Picciola

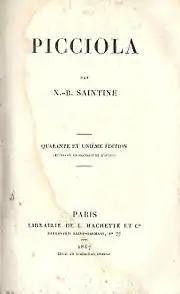

Picciola is a novel published in 1836 by Joseph-Xavier Boniface.